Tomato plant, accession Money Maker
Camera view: tilt-top (135 deg); turntable rotation: 240 degrees
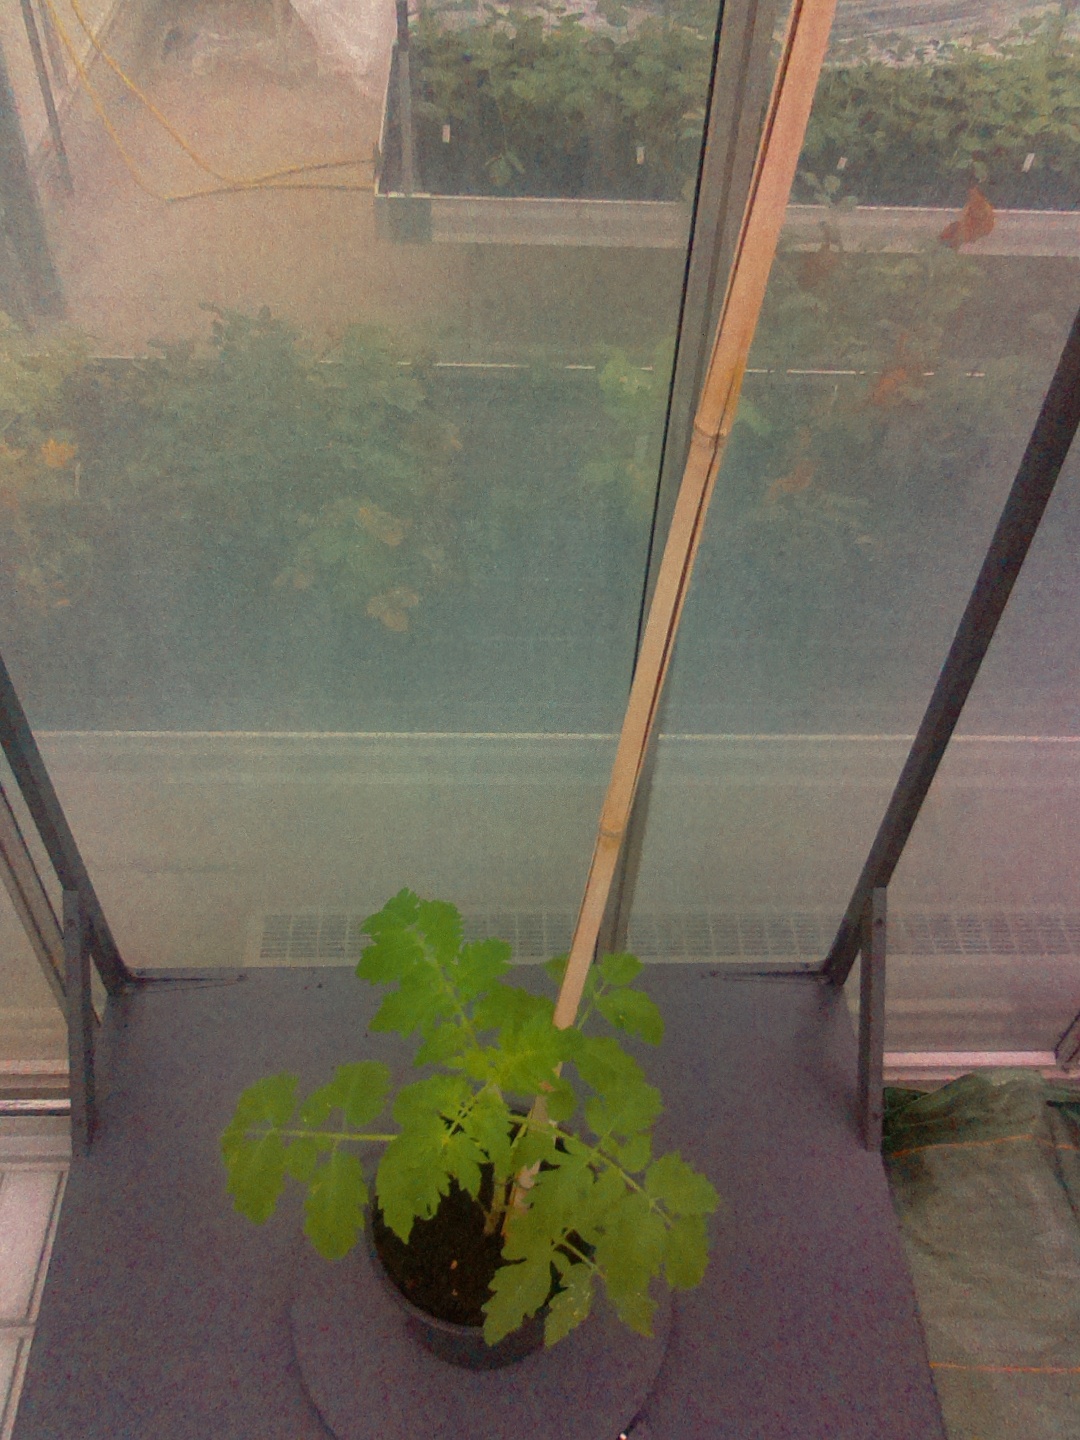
BBCH growth stage 13: 6 of true leaves visible